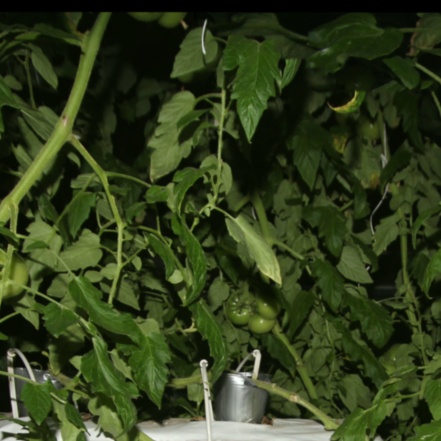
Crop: tomato